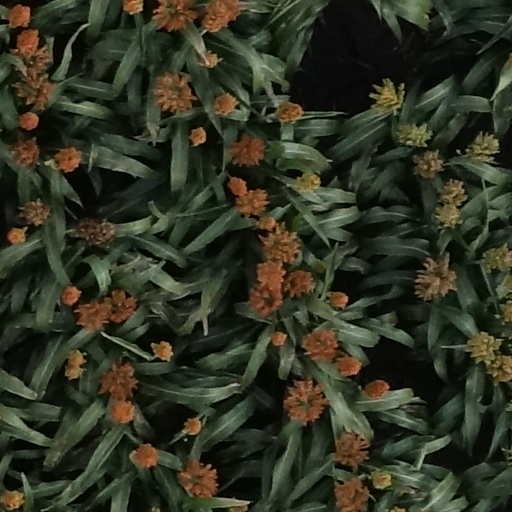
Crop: sorghum